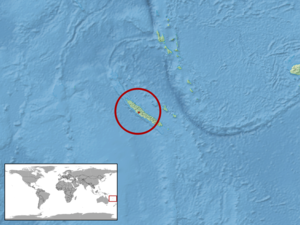
Marmorosphax boulinda est une espèce de sauriens de la famille des Scincidae.